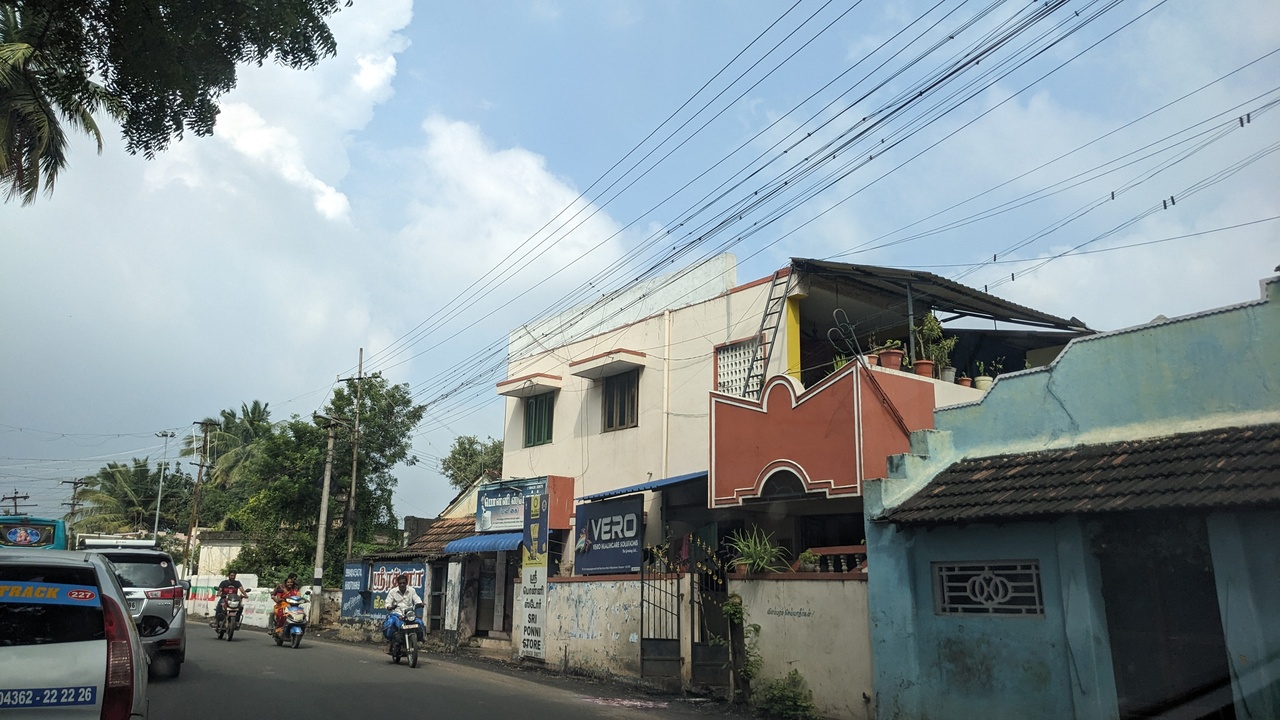
Photos taken from a trip to South eastern Tamilnadu